History of South Tyrol

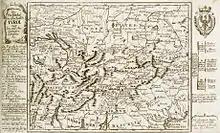
Map of the County of Tyrol, around 1700

In 1027 Emperor Conrad II established the Prince-bishopric of Trent in order to secure the route up to the Brenner Pass. He ceded the counties of Trento, Bolzano and Vinschgau to the Trent bishops and finally separated the territory on the east bank of the Adige River down to Mezzocorona ("Deutschmetz") from the Imperial Kingdom of Italy. The "Gau" of "Norital", including the Wipptal, the Eisacktal and the Val Badia, was granted to the newly established Prince-Bishopric of Brixen, followed in 1091 by the Puster Valley. Over the centuries, the episcopal reeves ("Vögte") residing at Tirol Castle near Merano extended their territory over much of the region and came to surpass the power of the bishops who were nominally their feudal lords. The later Counts of Tyrol reached independence from the Duchy of Bavaria during the deposition of Duke Henry the Lion in 1180. Also in this period, from the late twelfth to the thirteenth centuries, have been established along the Brenner axis almost all of up-today's existing urban settlements, which can be categorized as marked-formed, not very densely populated "small-towns", such as Bolzano, Merano, Sterzing or Bruneck.